Patrick F. Trainor

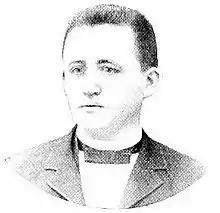
Trainor c. 1894

Patrick F. Trainor (January 4, 1863 Glasgow, Scotland – December 25, 1902 Albany, New York) was an American politician from New York.